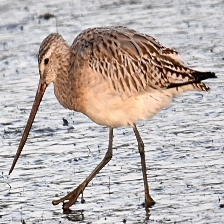
Species: BAR-TAILED GODWIT
Scientific name: LIMOSA LAPPONICA